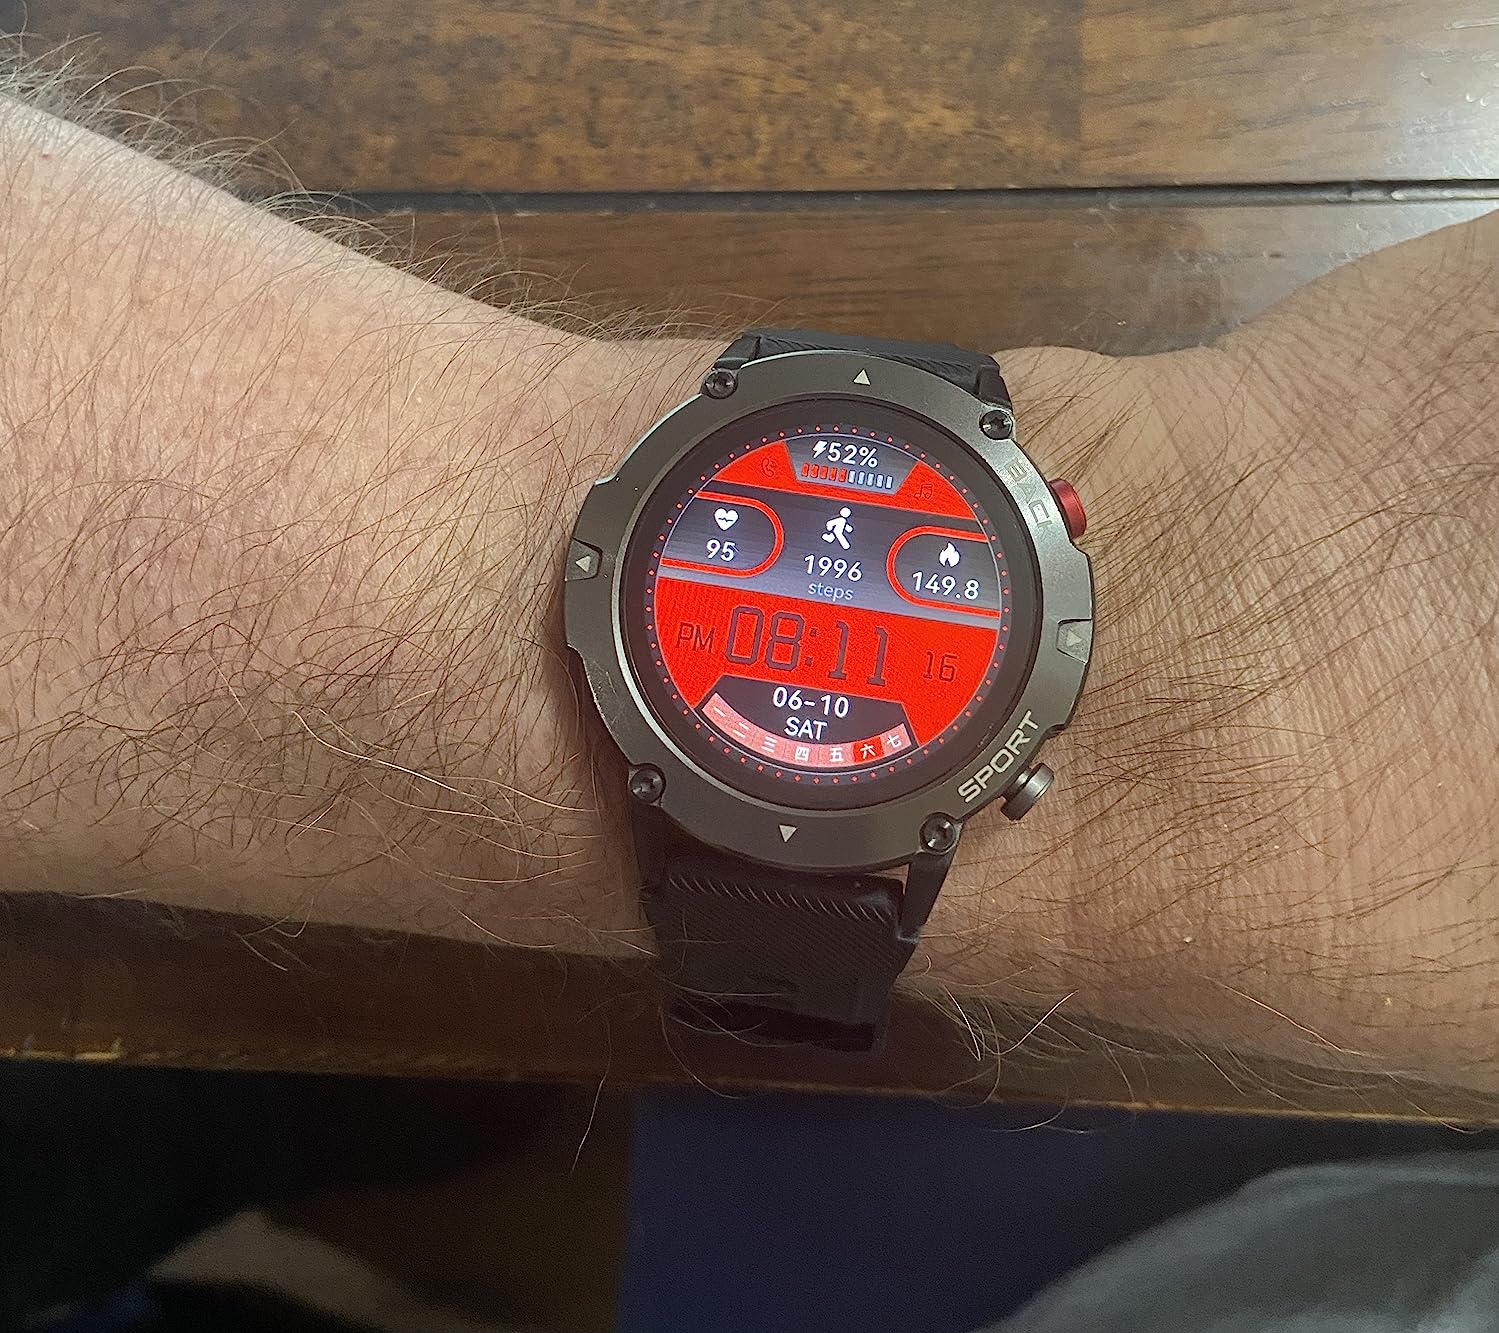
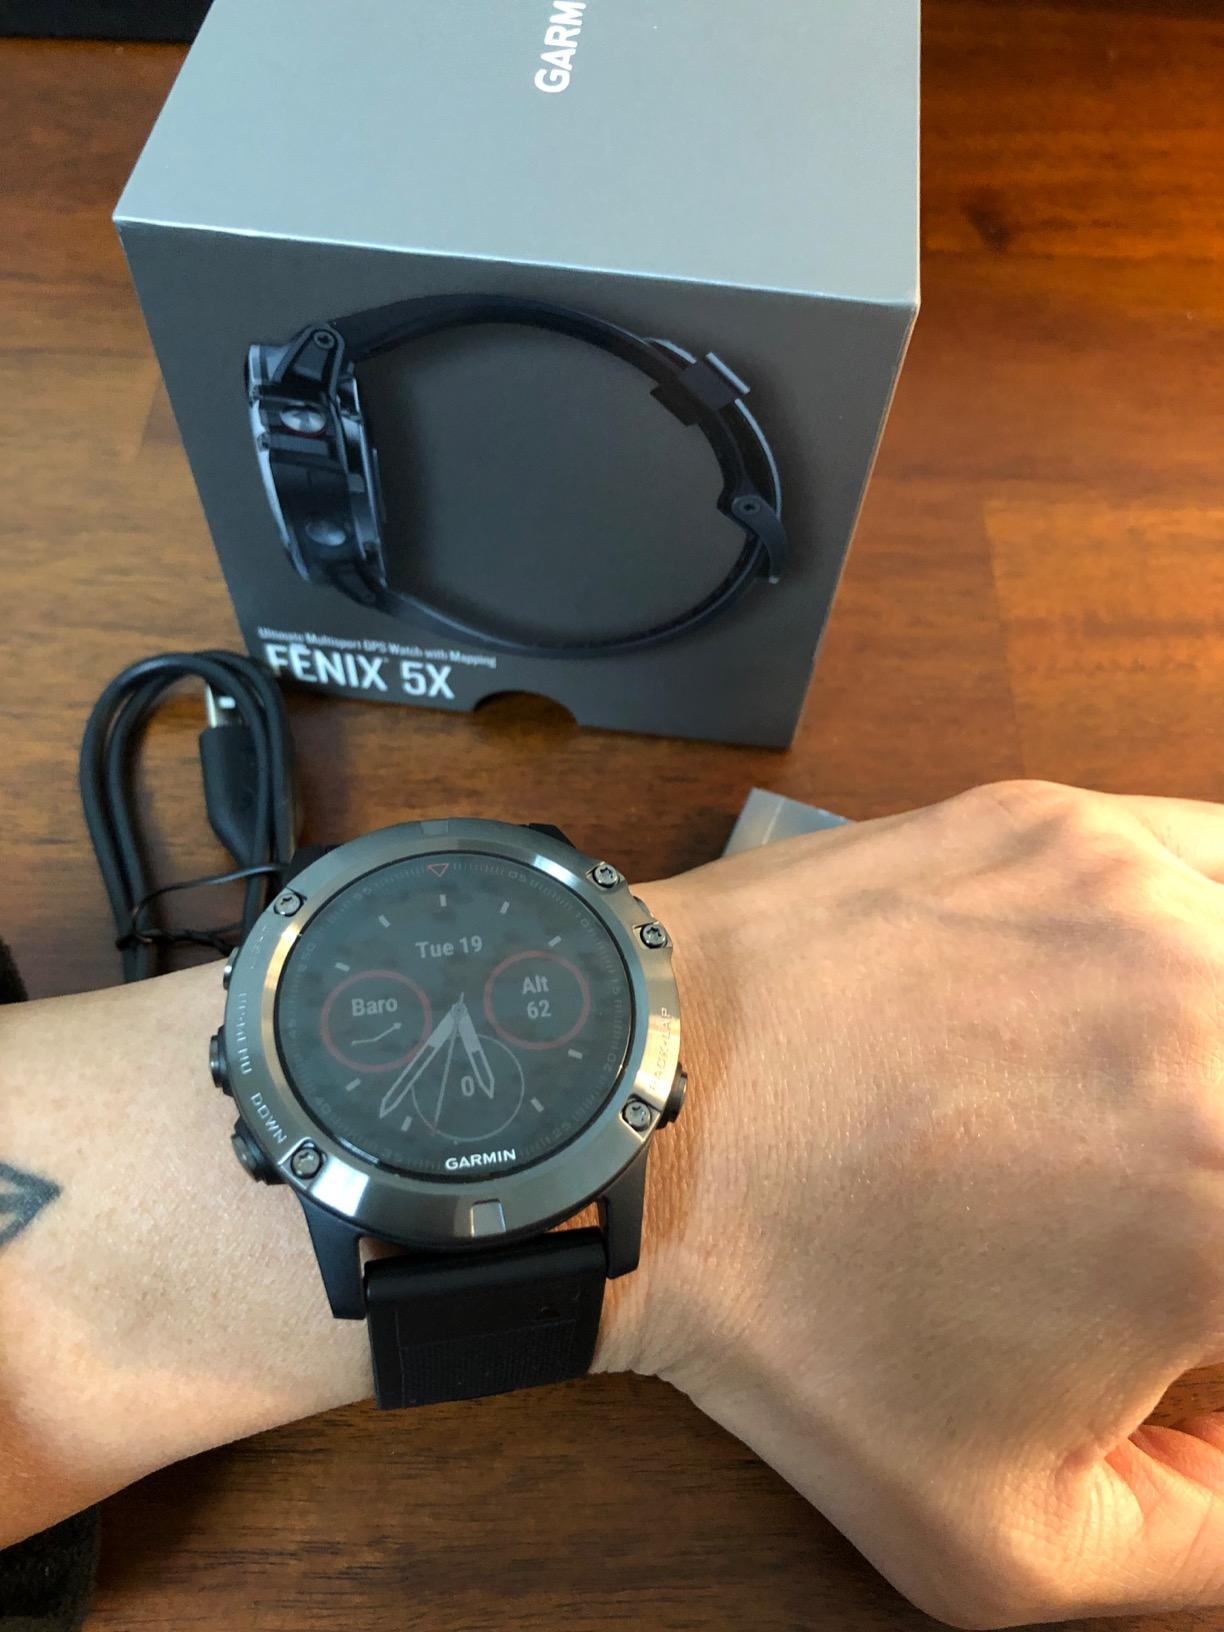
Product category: smartwatch
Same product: no